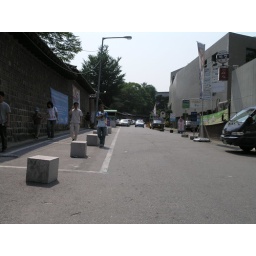
Cop car coming down street in Seoul